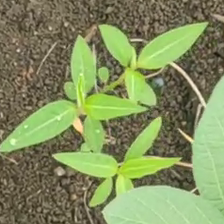
Weed species: Moti_dudhi(Euphorbia_geneculata_L)